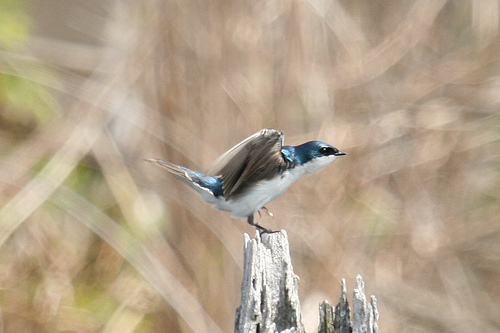
the small bird's back is blue in color, while its chest and belly are pure white.
this bird has a white belly and brown wings, with a blue and black head, crown, back, and tail.
this is a bird with a white belly, blue back and grey wings.
a small bird with a brown and green body, and a small black beak.
this small bird has a very short beak and plumage in hues of blue and brown, with a white breast and underbelly.
this bird has wings that are brown with a white body
this bird is white with blue and has a very short beak.
a small bird with a body in the shape of a check mark.
a small bird with an all white belly, brown wings and an iridescent blue head and back.
this small bird is has blue feathers, a white underbelly and a small beak.
Species: Tree Swallow